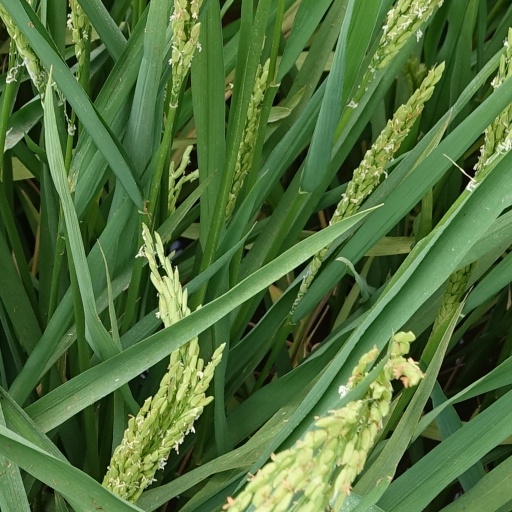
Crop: rice